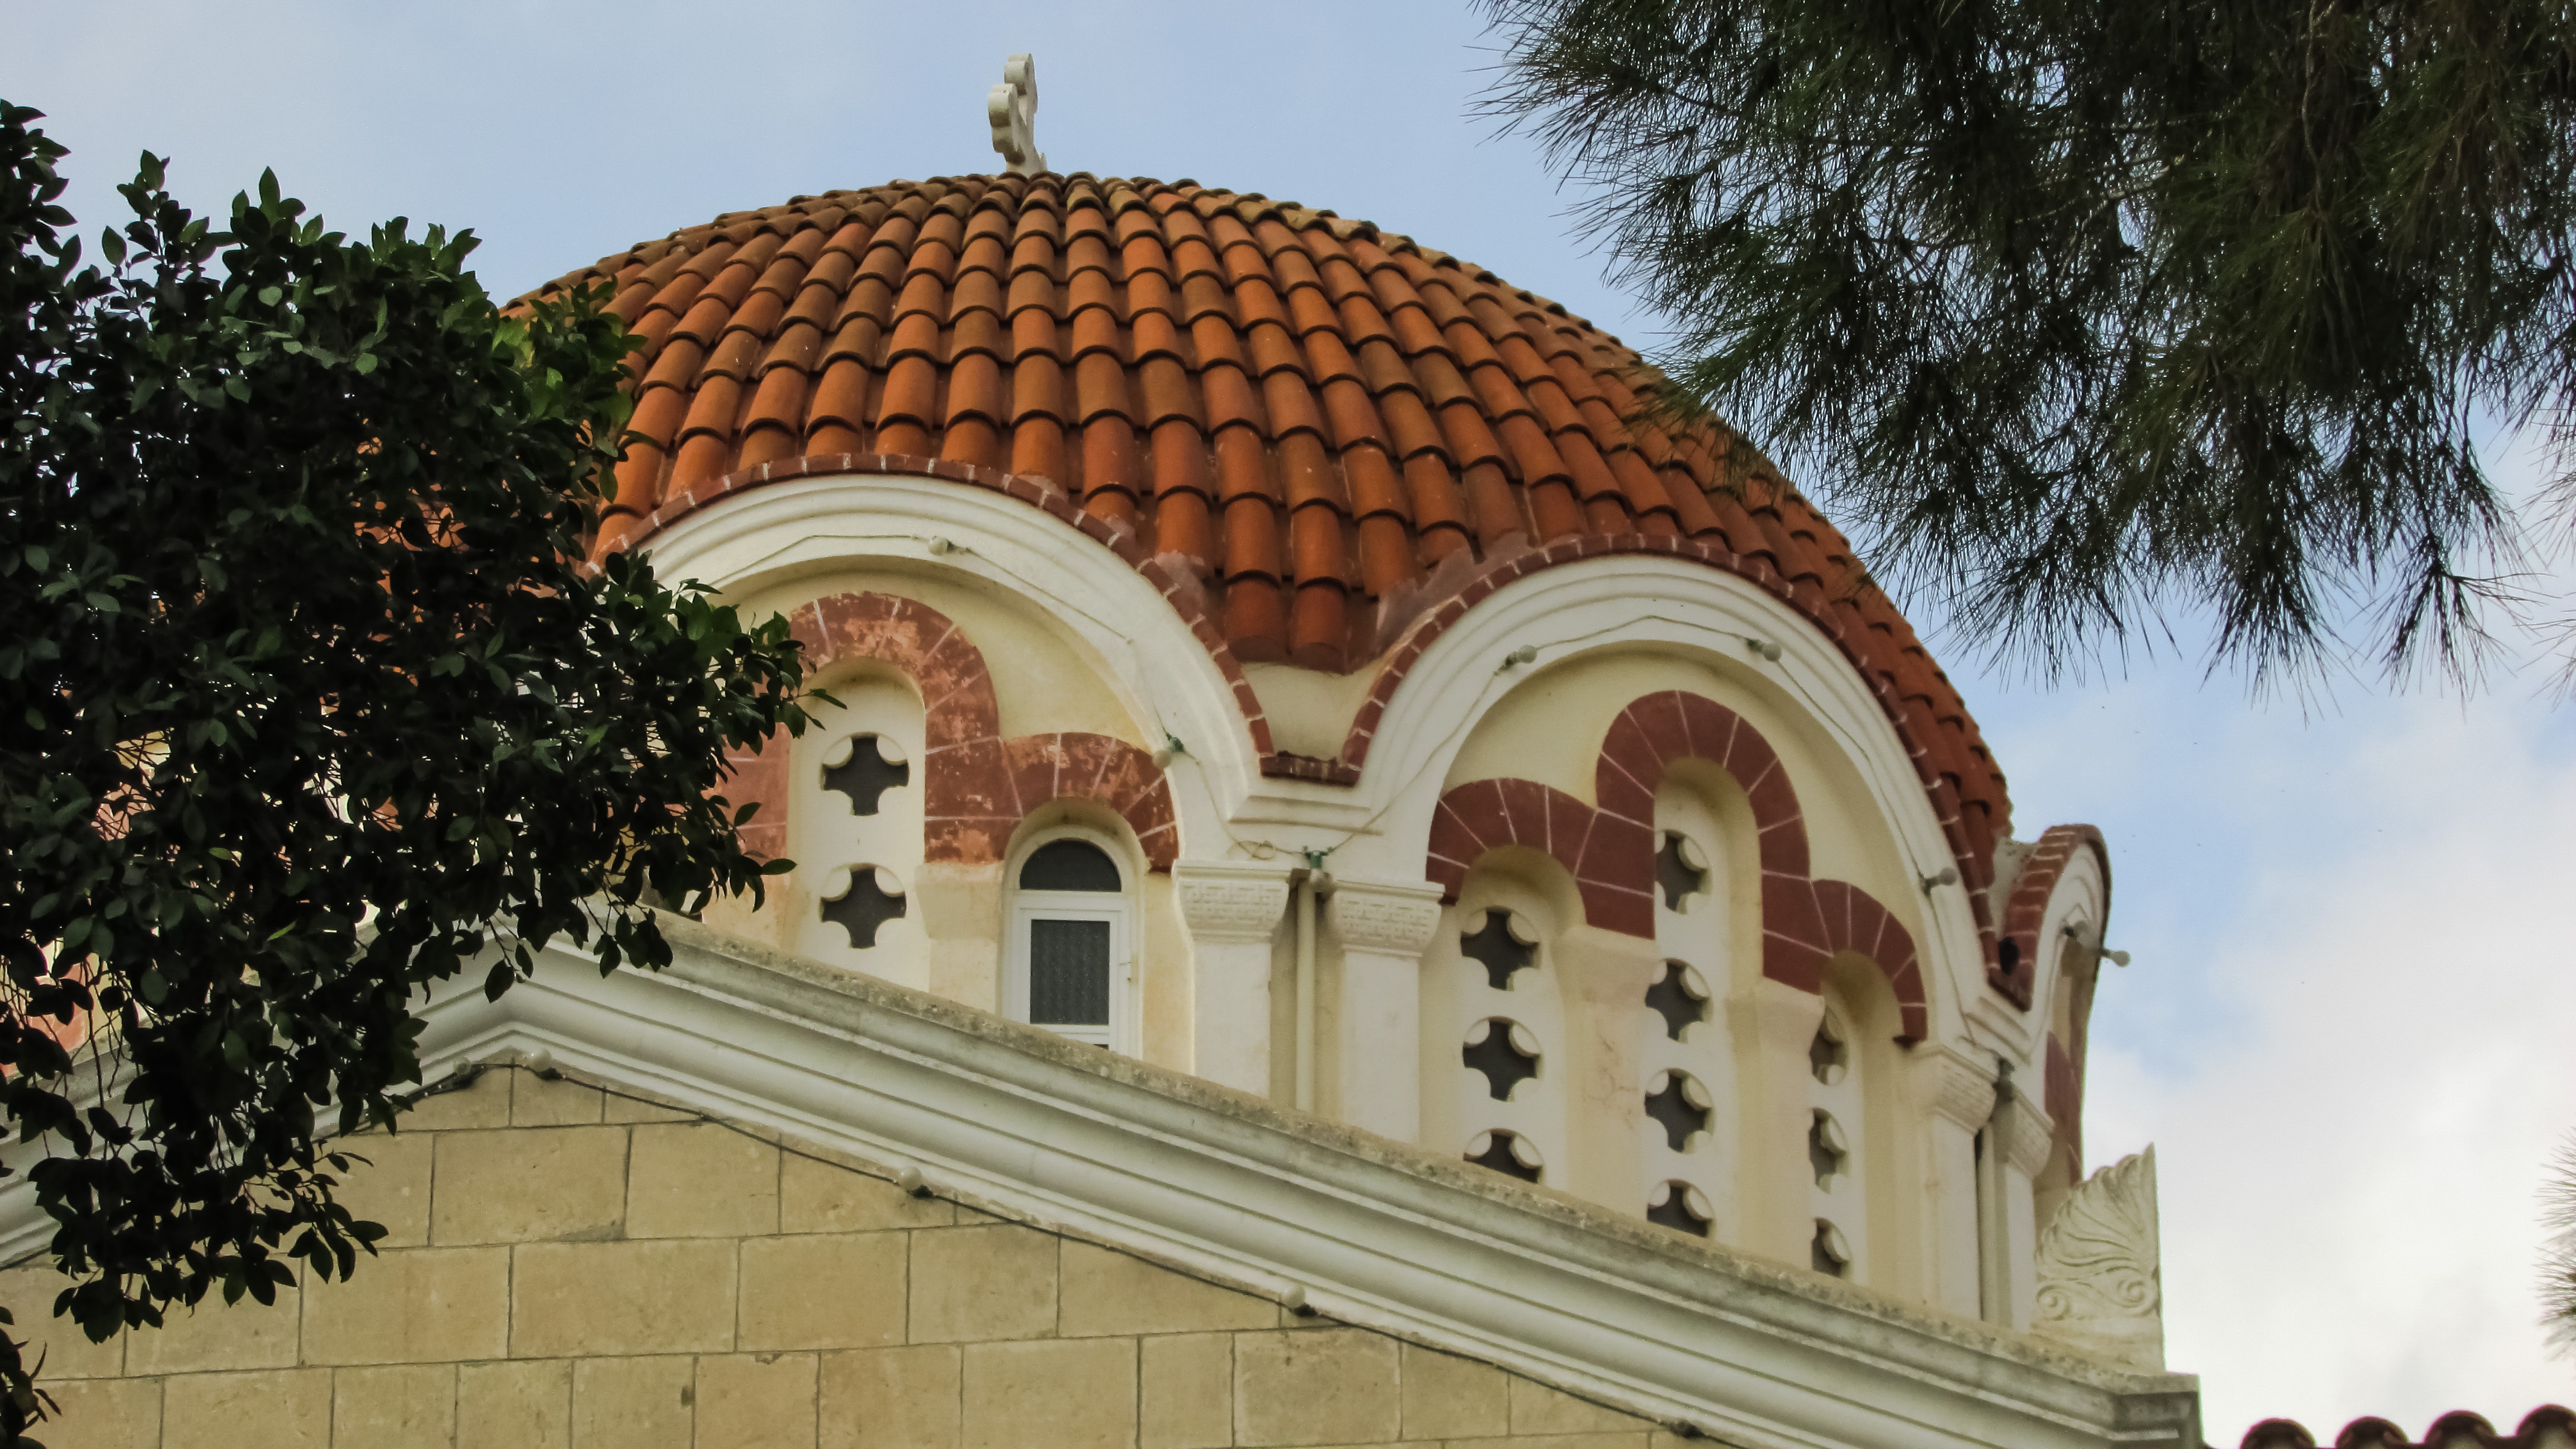
architecture, building, religion, facade, church, chapel, place of worship, mosque, synagogue, christianity, dome, cyprus, sotira, byzantine architecture, metamorfosis